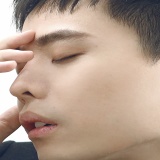
ca sĩ Trịnh Thăng Bình